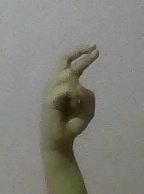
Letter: zay